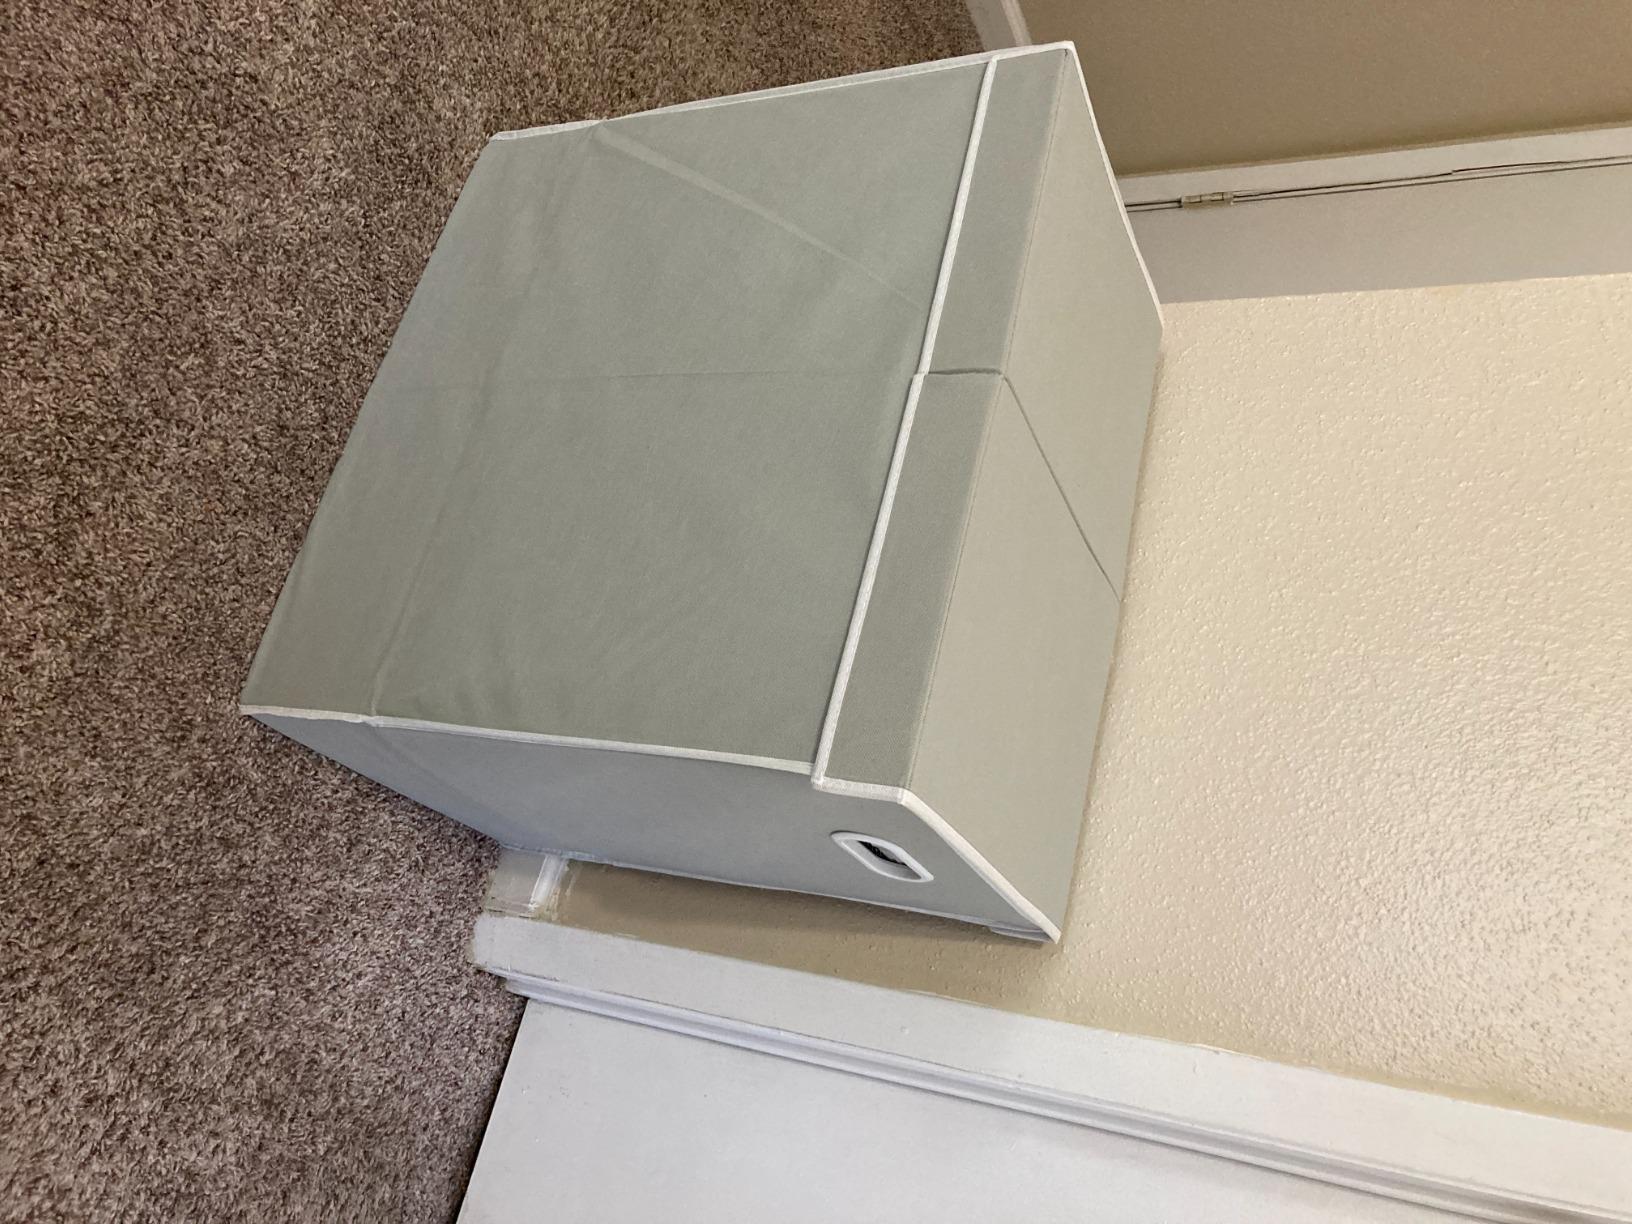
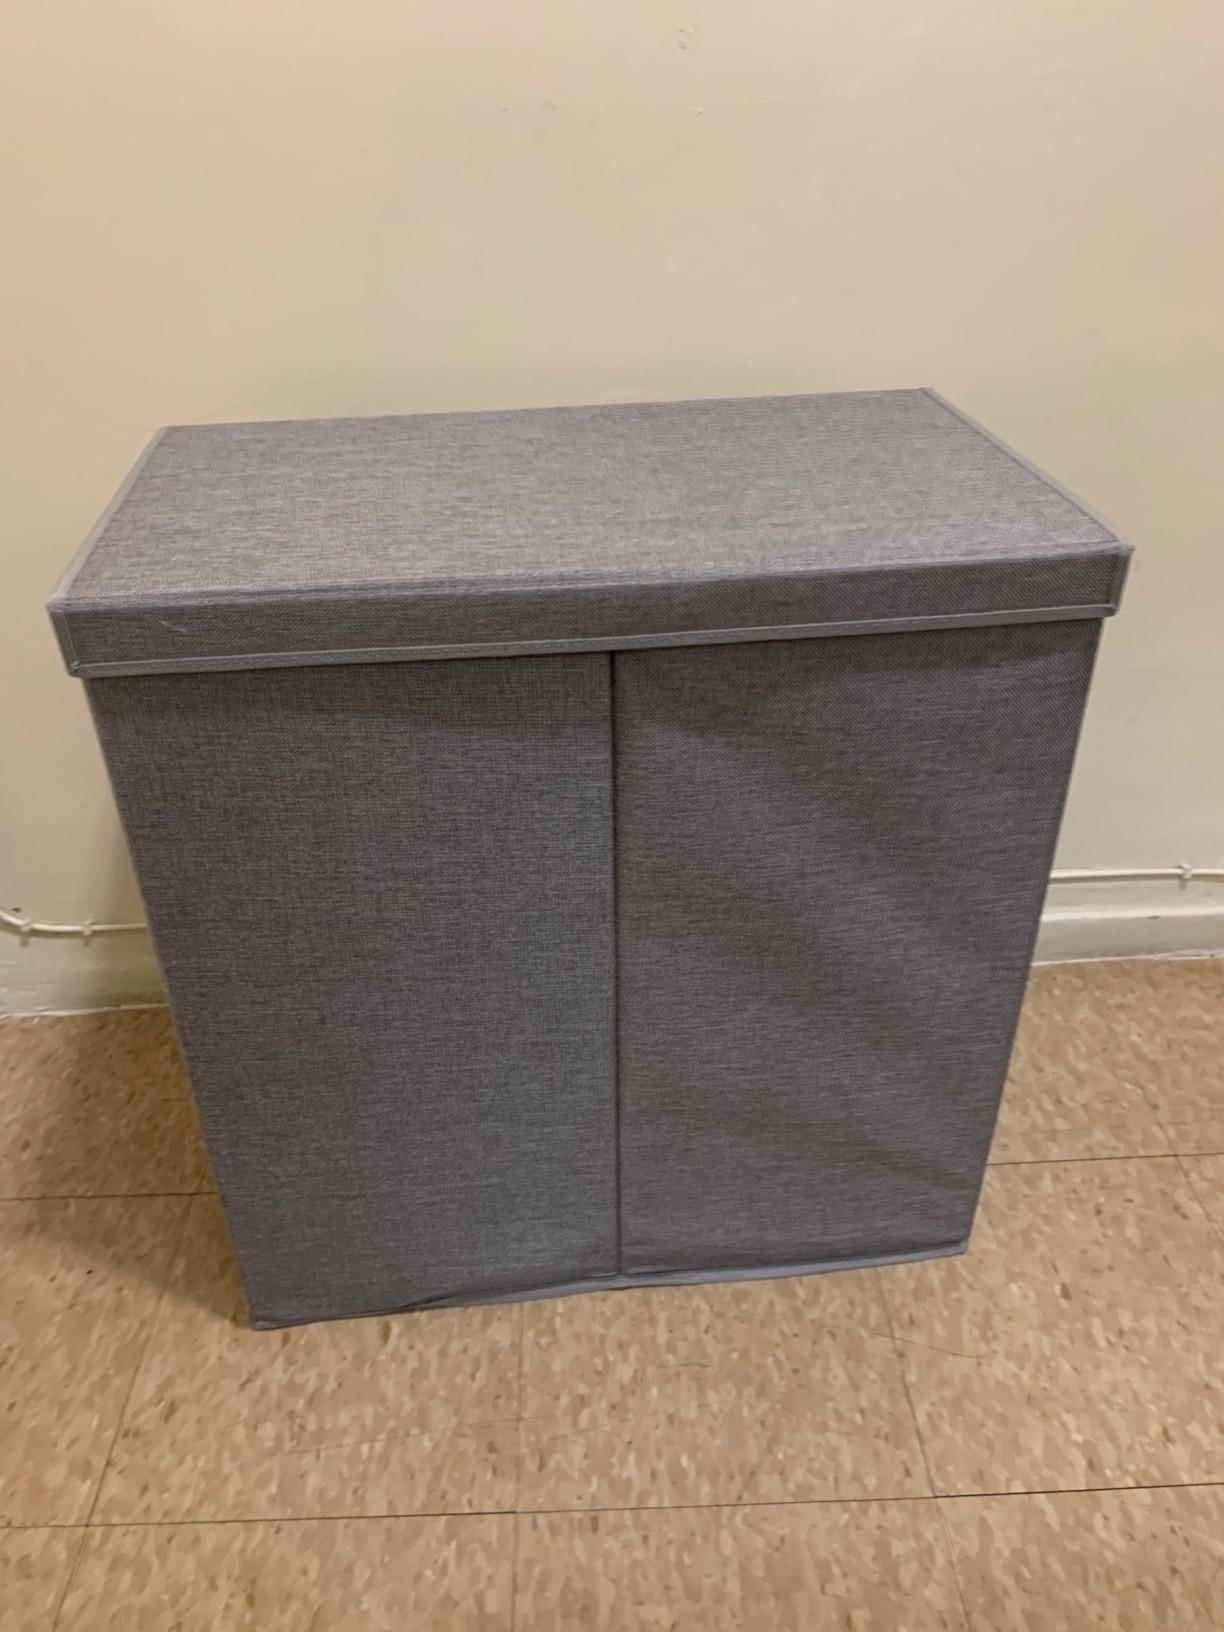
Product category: items_hamper
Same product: no